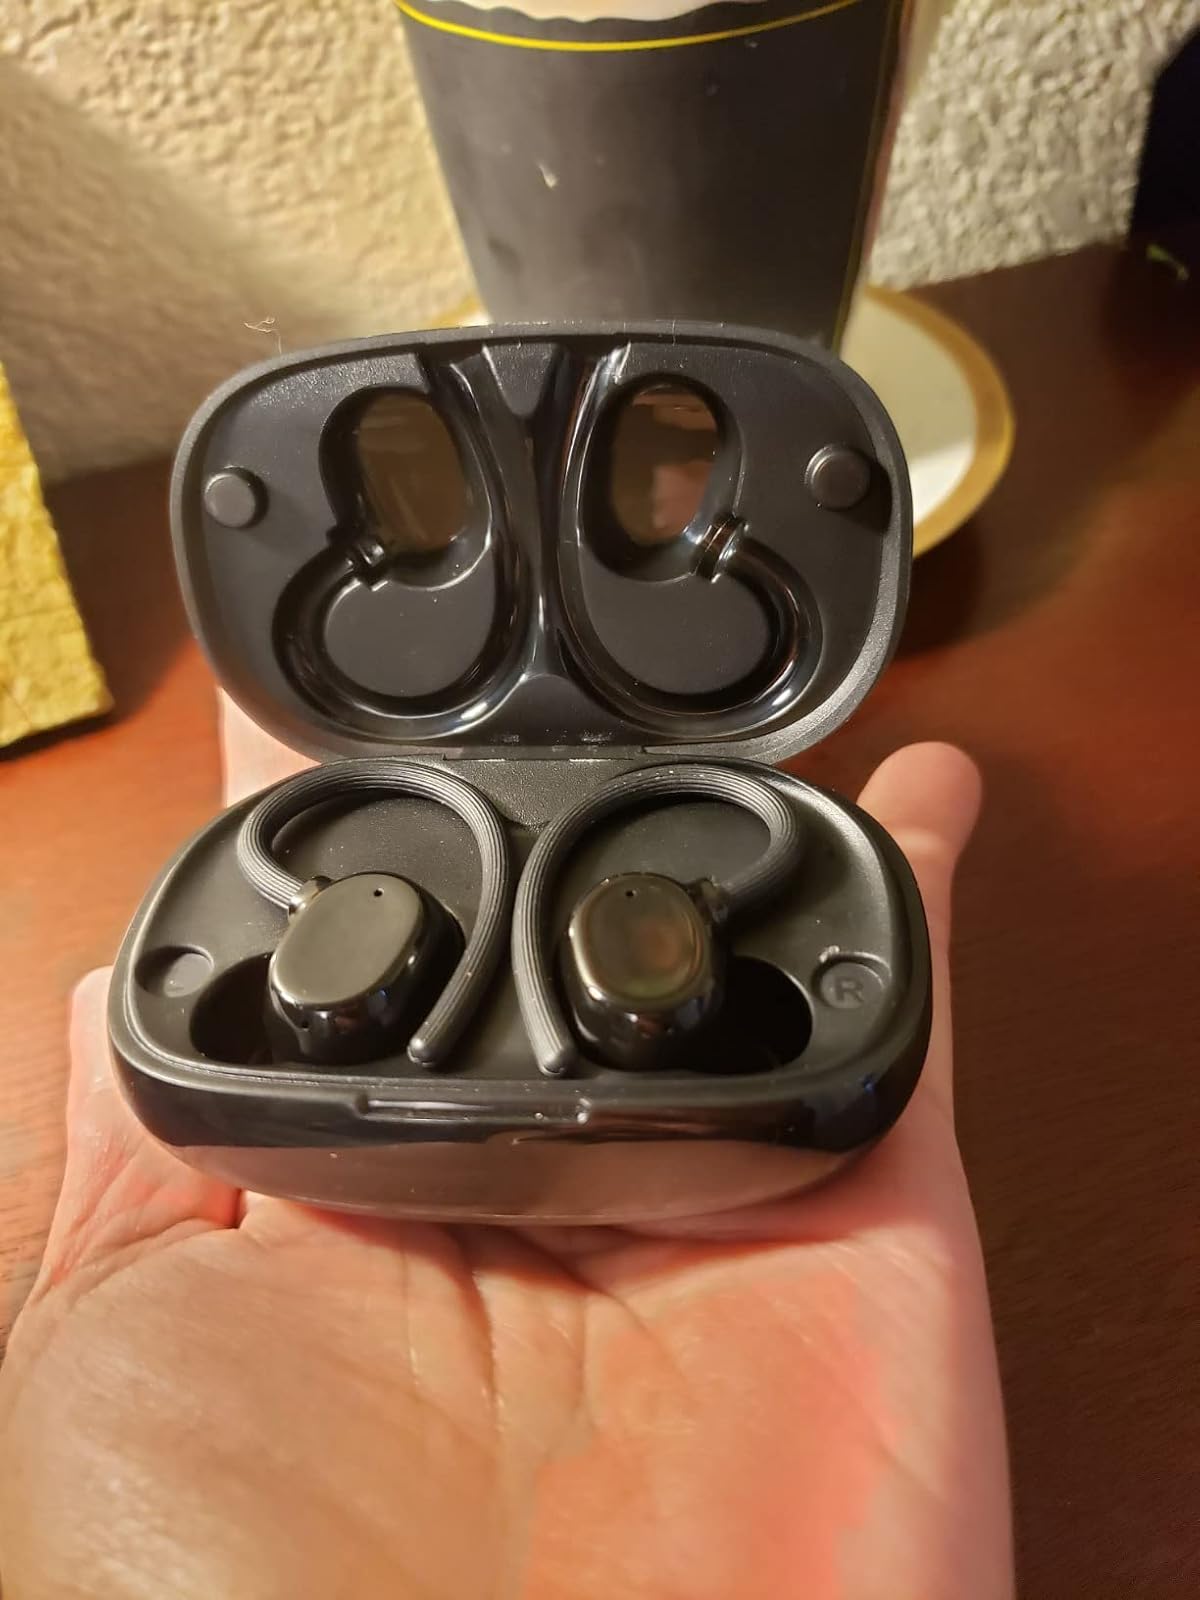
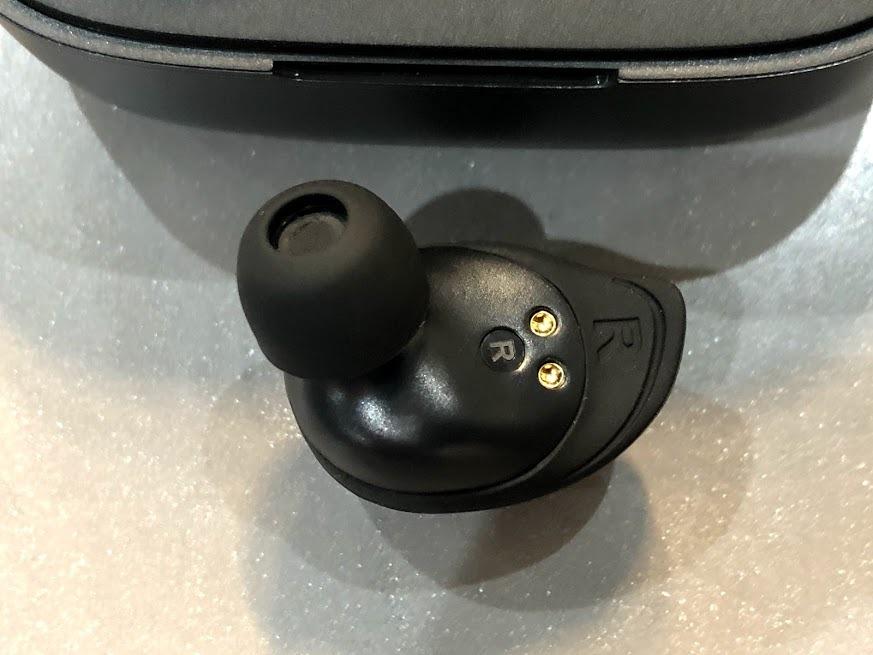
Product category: earbuds
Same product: no